Topkapı Palace

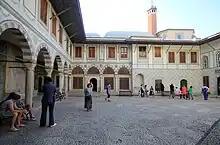
Courtyard of the Apartments of the Queen Mother ("Valide Sultan Dairesi")

The Neo-classical Enderûn Library ("Enderûn Kütüphanesi"), also known as "Library of Sultan Ahmed III" ("III. Ahmed Kütüphanesi"), is located directly behind the Audience Chamber ("Arz Odası") in the centre of the Third Court. It was built on the foundations of the earlier "Havuzlu" kiosk by the royal architect Mimar Beşir Ağa in 1719 on orders of Ahmed III for use by officials of the royal household. The colonnade of this earlier kiosk now probably stands in front of the present Treasury.